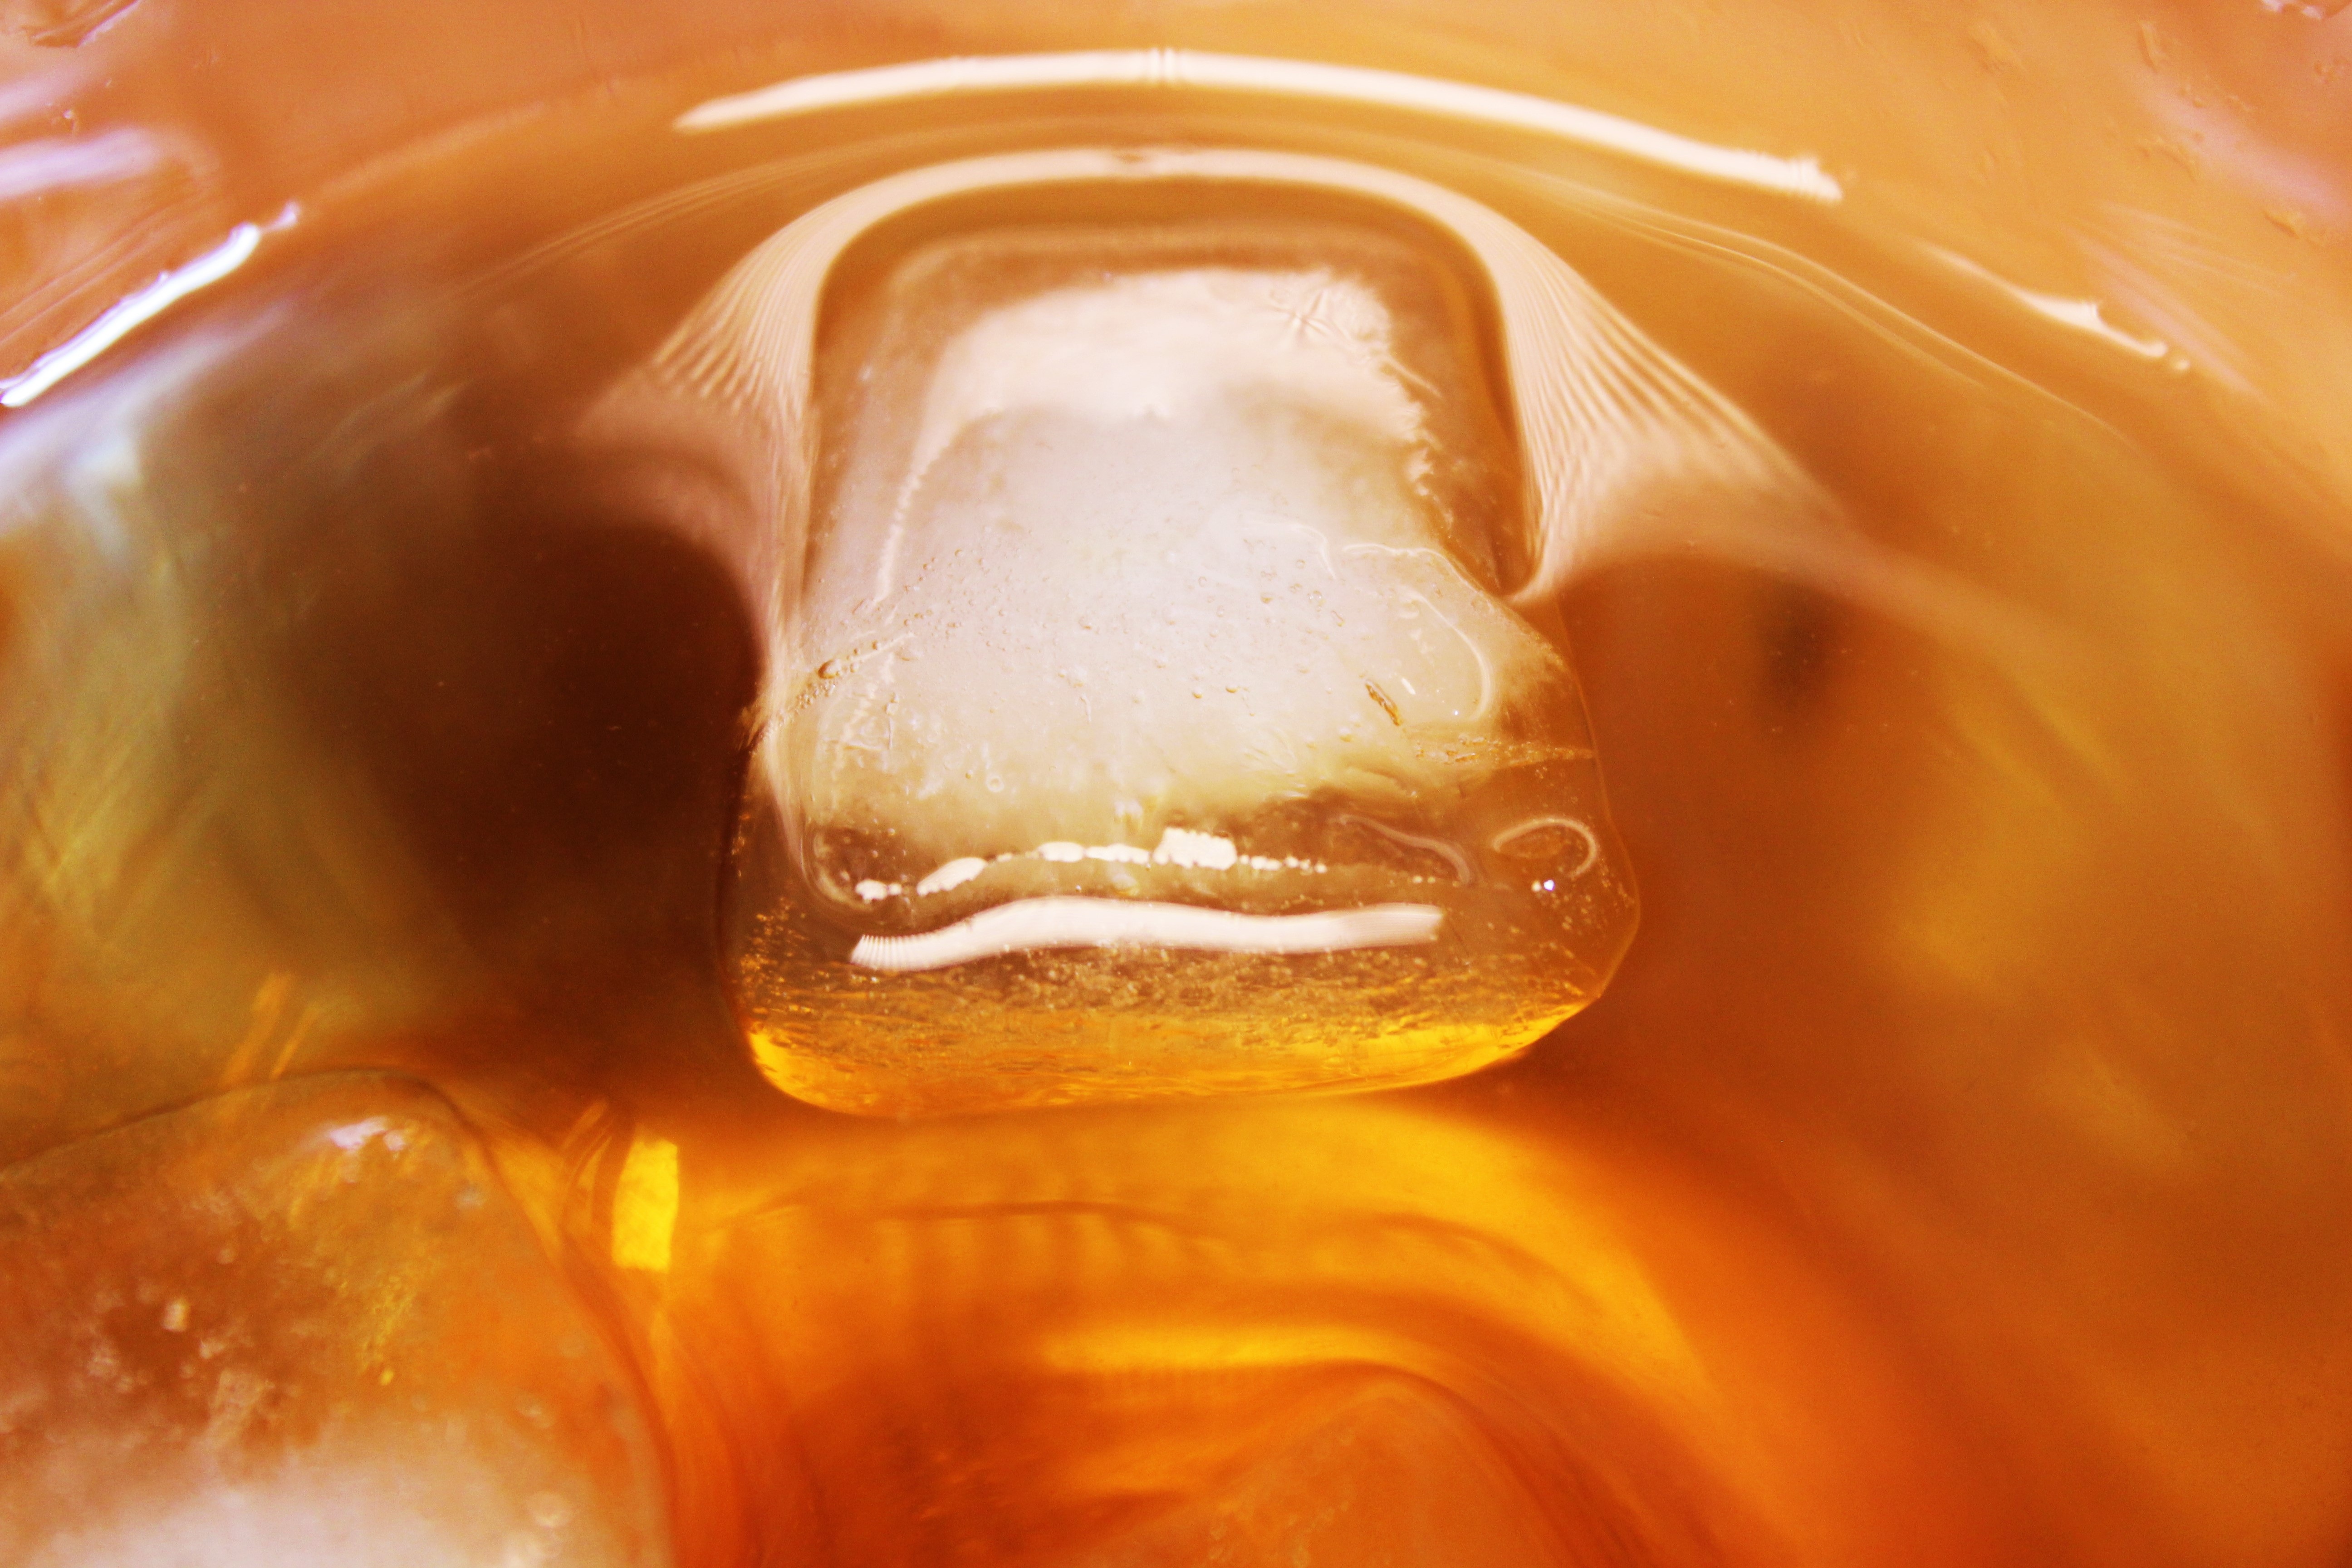
hand, summer, ice, food, produce, frozen, yellow, dessert, close up, refreshment, sweetness, macro photography, flavor, ice cold, ice cubes, ice tea